Lo-fi music

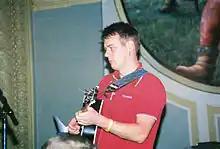

Since 1968, R. Stevie Moore had been recording full-length albums on reel-to-reel tape in his parents' basement in Tennessee, but it was not until 1976's "Phonography" that any of his recordings were issued on a record label. The album achieved some notoriety among New York's punk and new wave circles. Matthew Ingram of "The Wire" wrote that "Moore might not have been the first rock musician to go entirely solo, recording every part from drums to guitar ... However, he was the first to explicitly aestheticize the home recording process itself ... making him the great-grandfather of lo-fi." Asked if he supported the "DIY/lo-fi pioneer label", Moore explained that his approach resulted from "happenstance" rather than a calculated artistic decision, although he agreed that he "should be recognized as a pioneer". When a 2006 "New York Times" reporter referenced Moore as the progenitor of "bedroom pop", Moore responded that the notion was "hilarious" in light of his "bitter struggle to make a living and get some notoriety, I scoff at it."